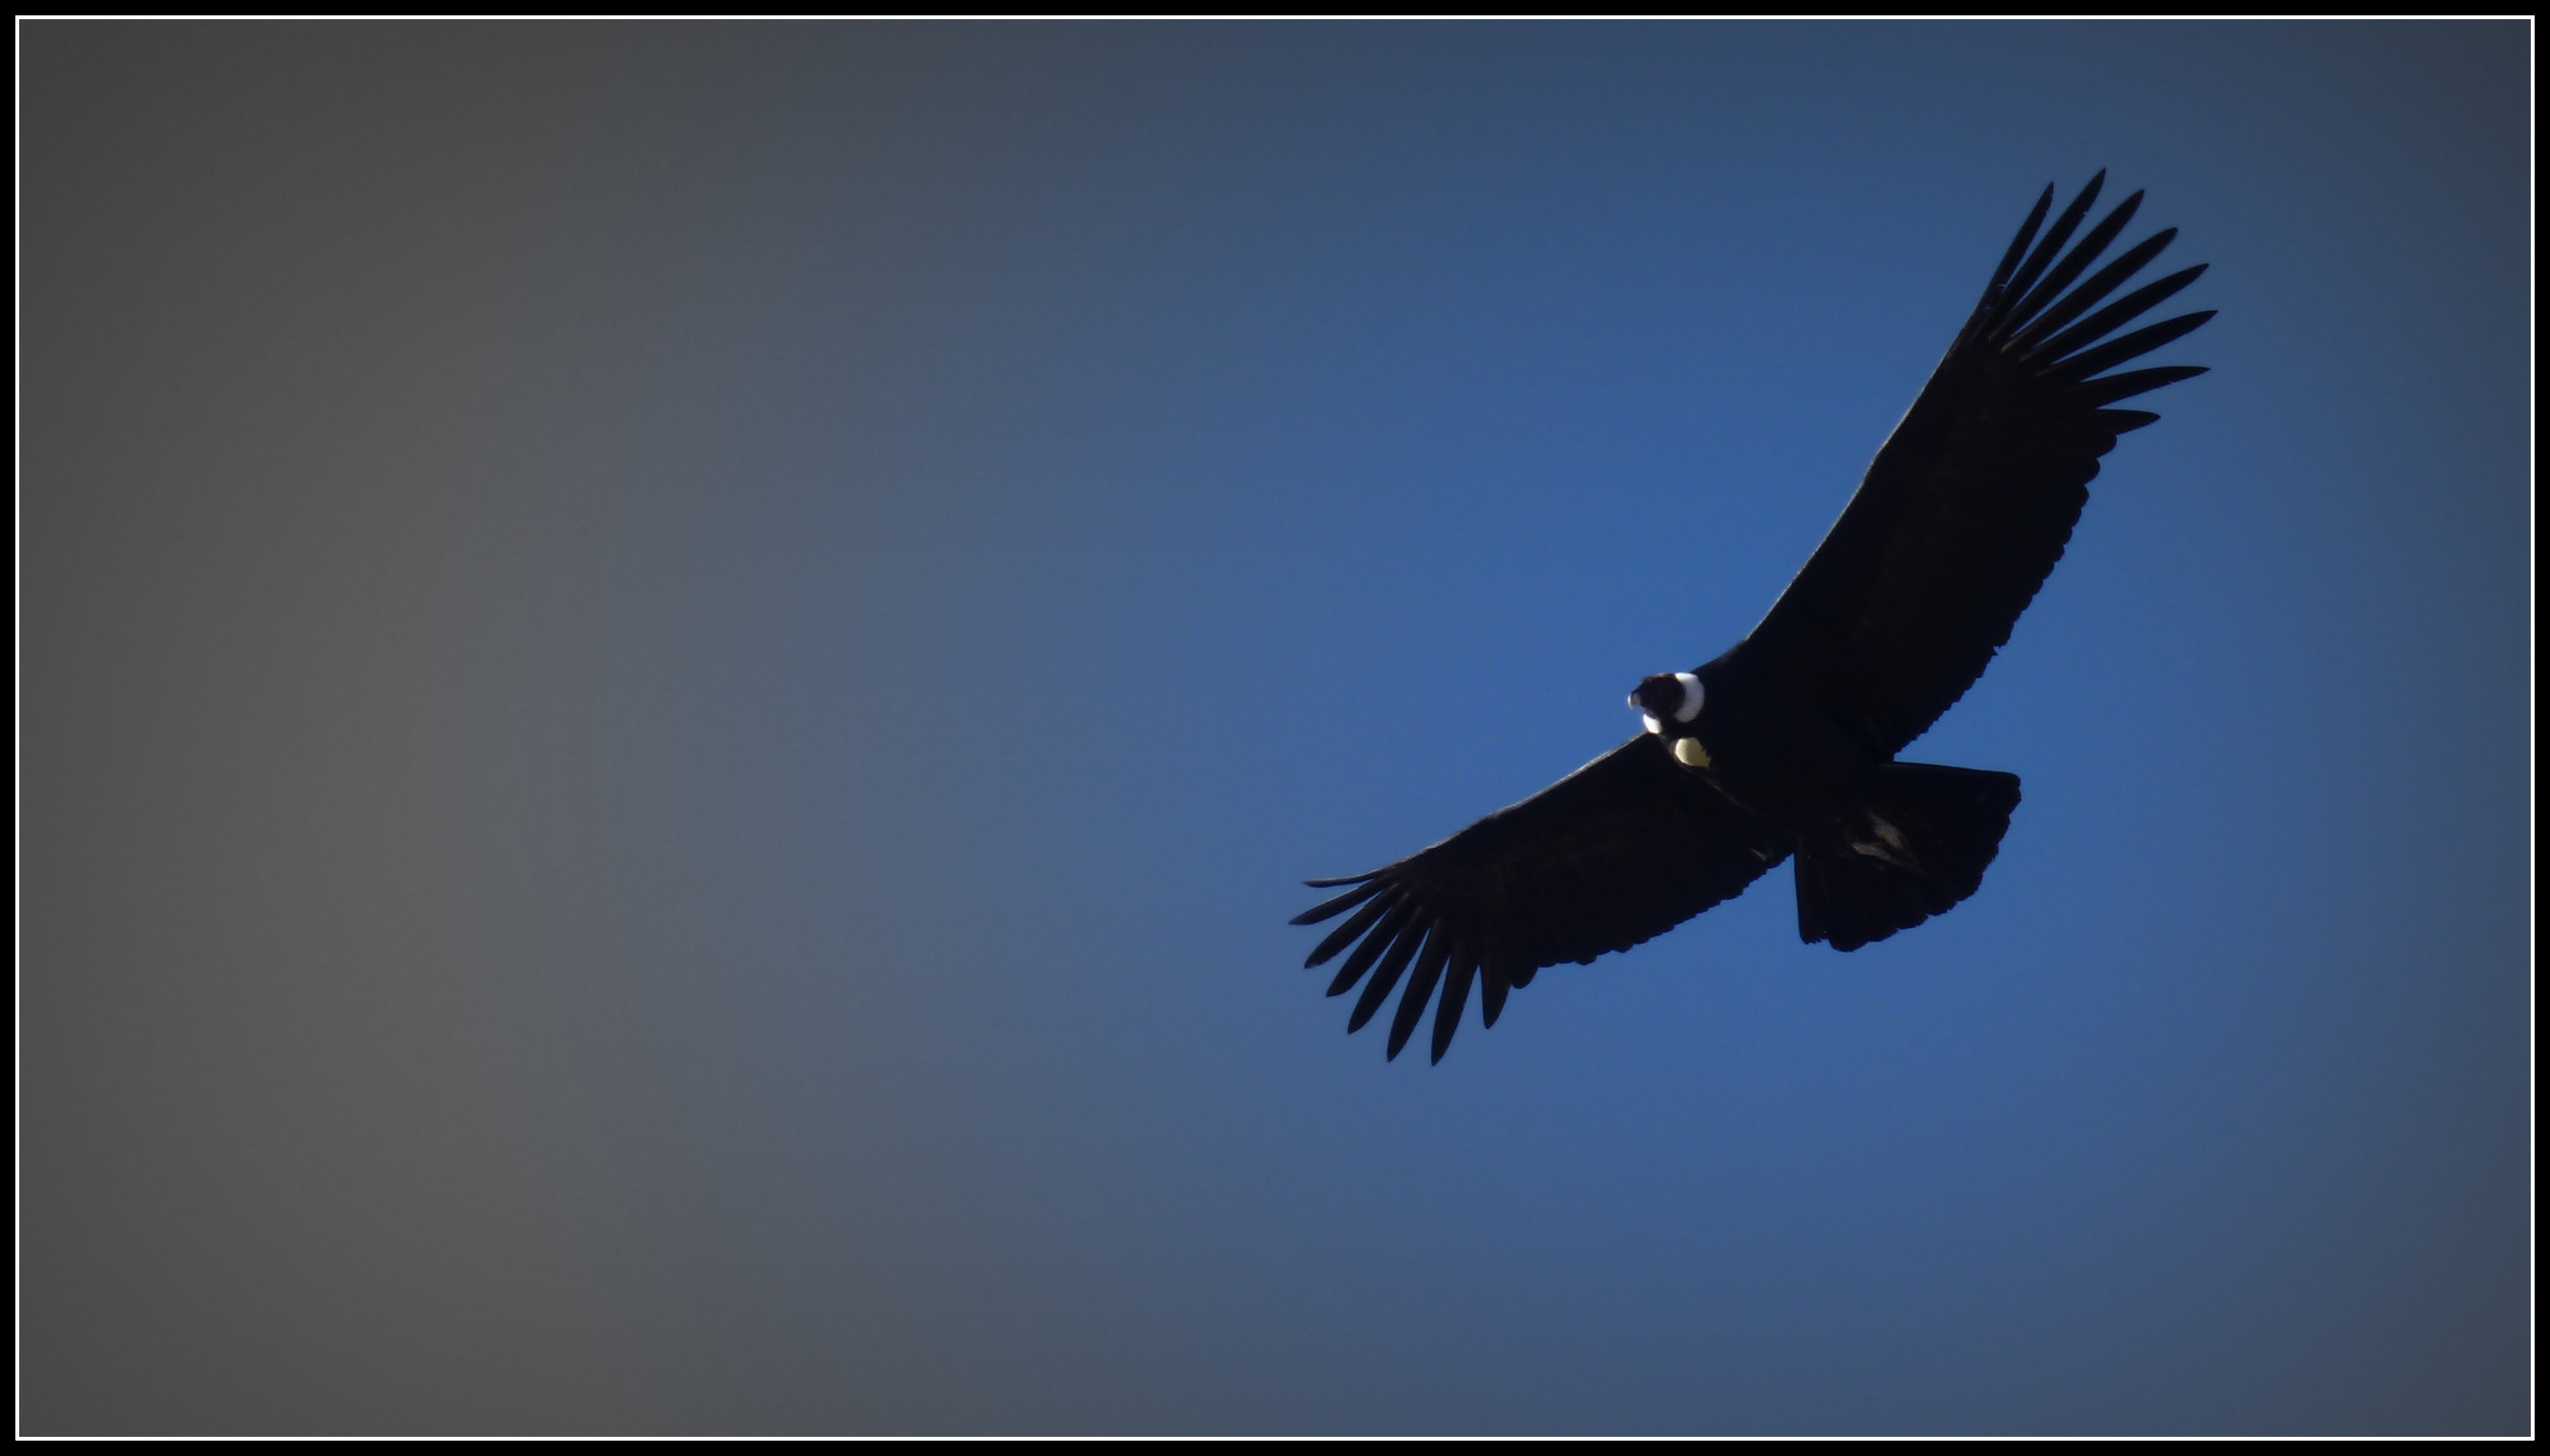
bird, wing, flight, eagle, bird of prey, bald eagle, vertebrate, raven, perching bird, accipitriformes